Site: brandenburg
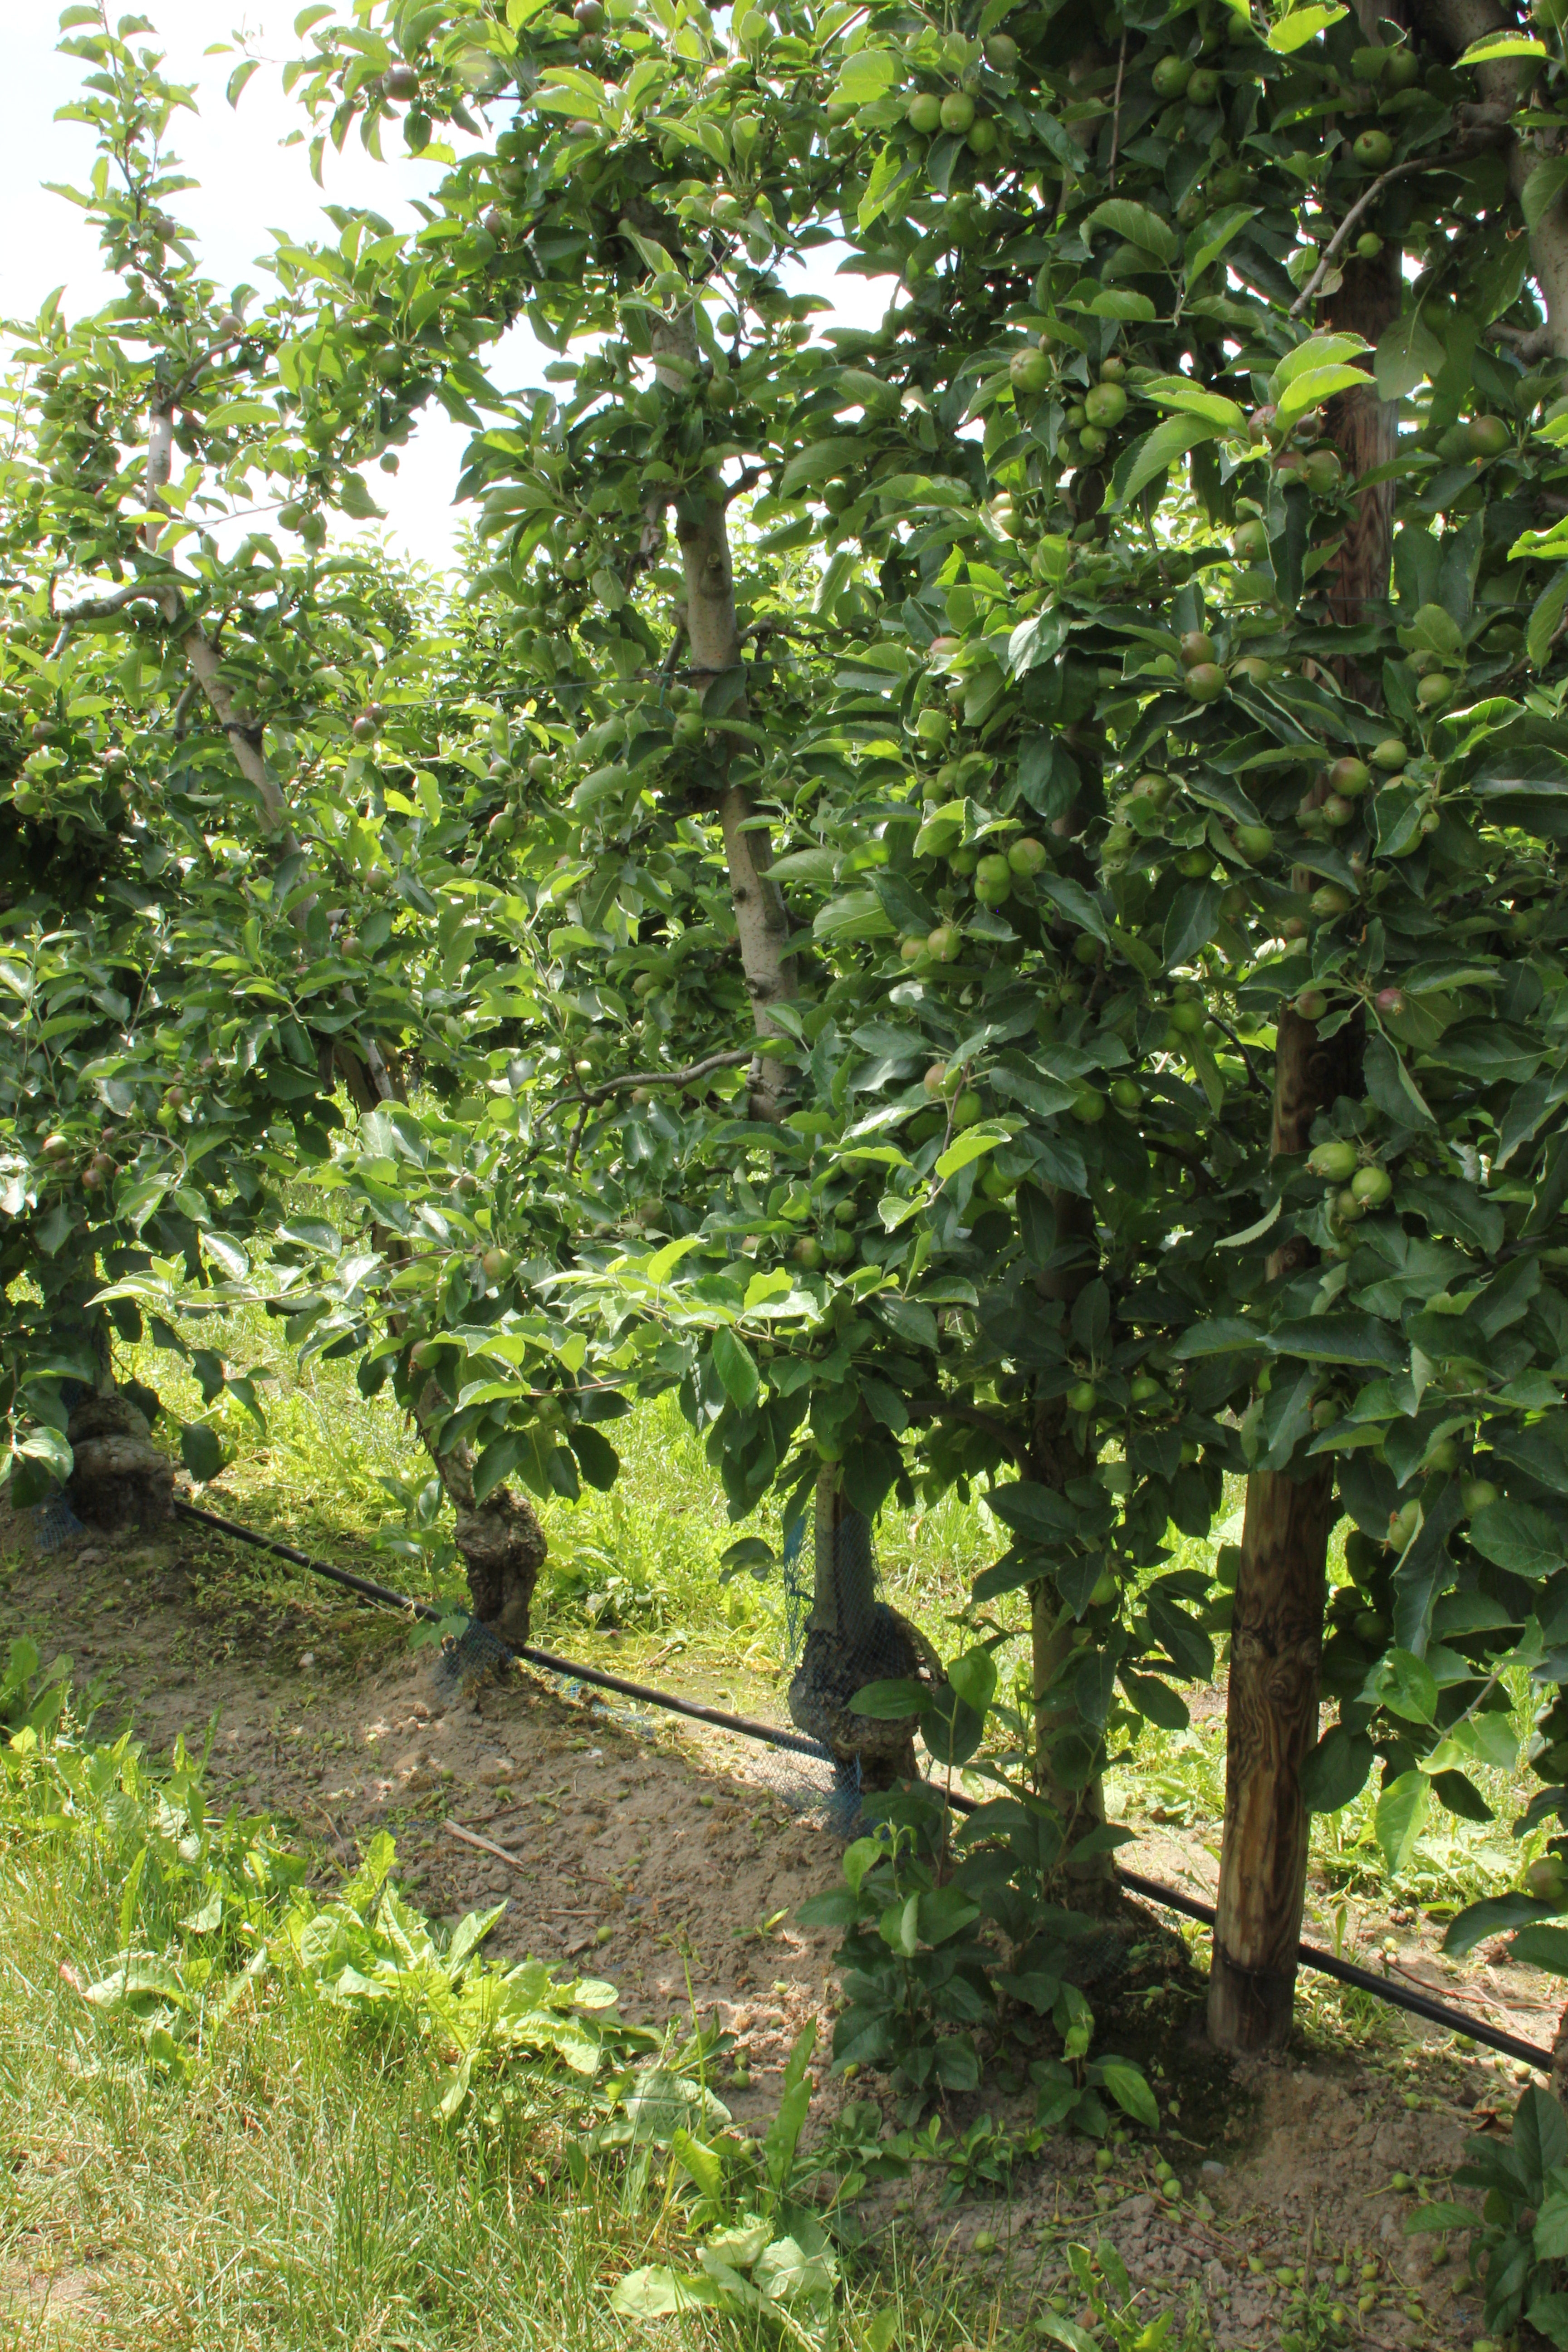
Growth stage (BBCH 73): Development of fruit